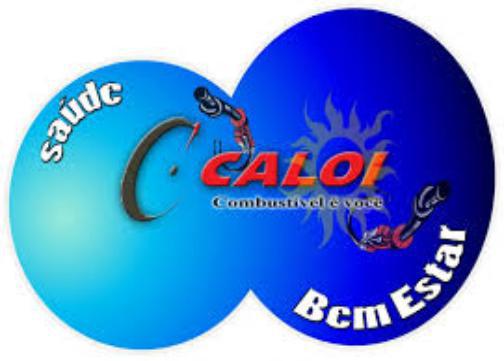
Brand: Caloi
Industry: Transportation